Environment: real
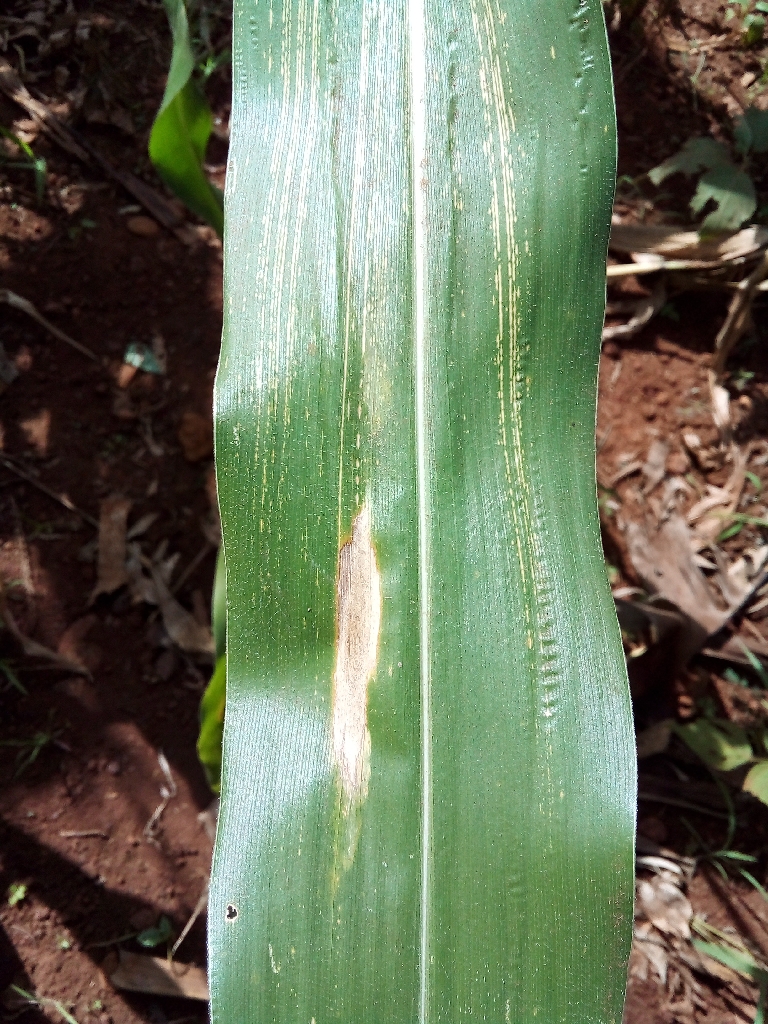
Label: northern_corn_leaf_blight